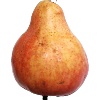
Label: Pear Red 1